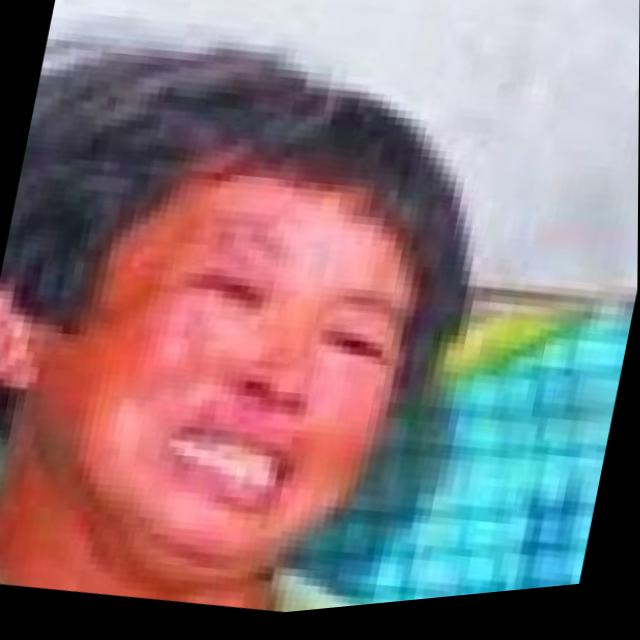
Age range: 45-64